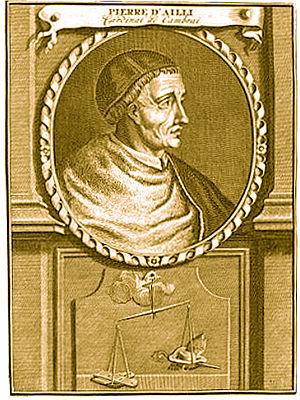
Cardinal Pierre d'Ailly, obédience antipape Jean XXIII
Pierre d'Ailly, né à Compiègne en 1351 et mort à Avignon le 9 août 1420, est un cardinal français fort influent de son temps et un auteur universitaire prolifique.